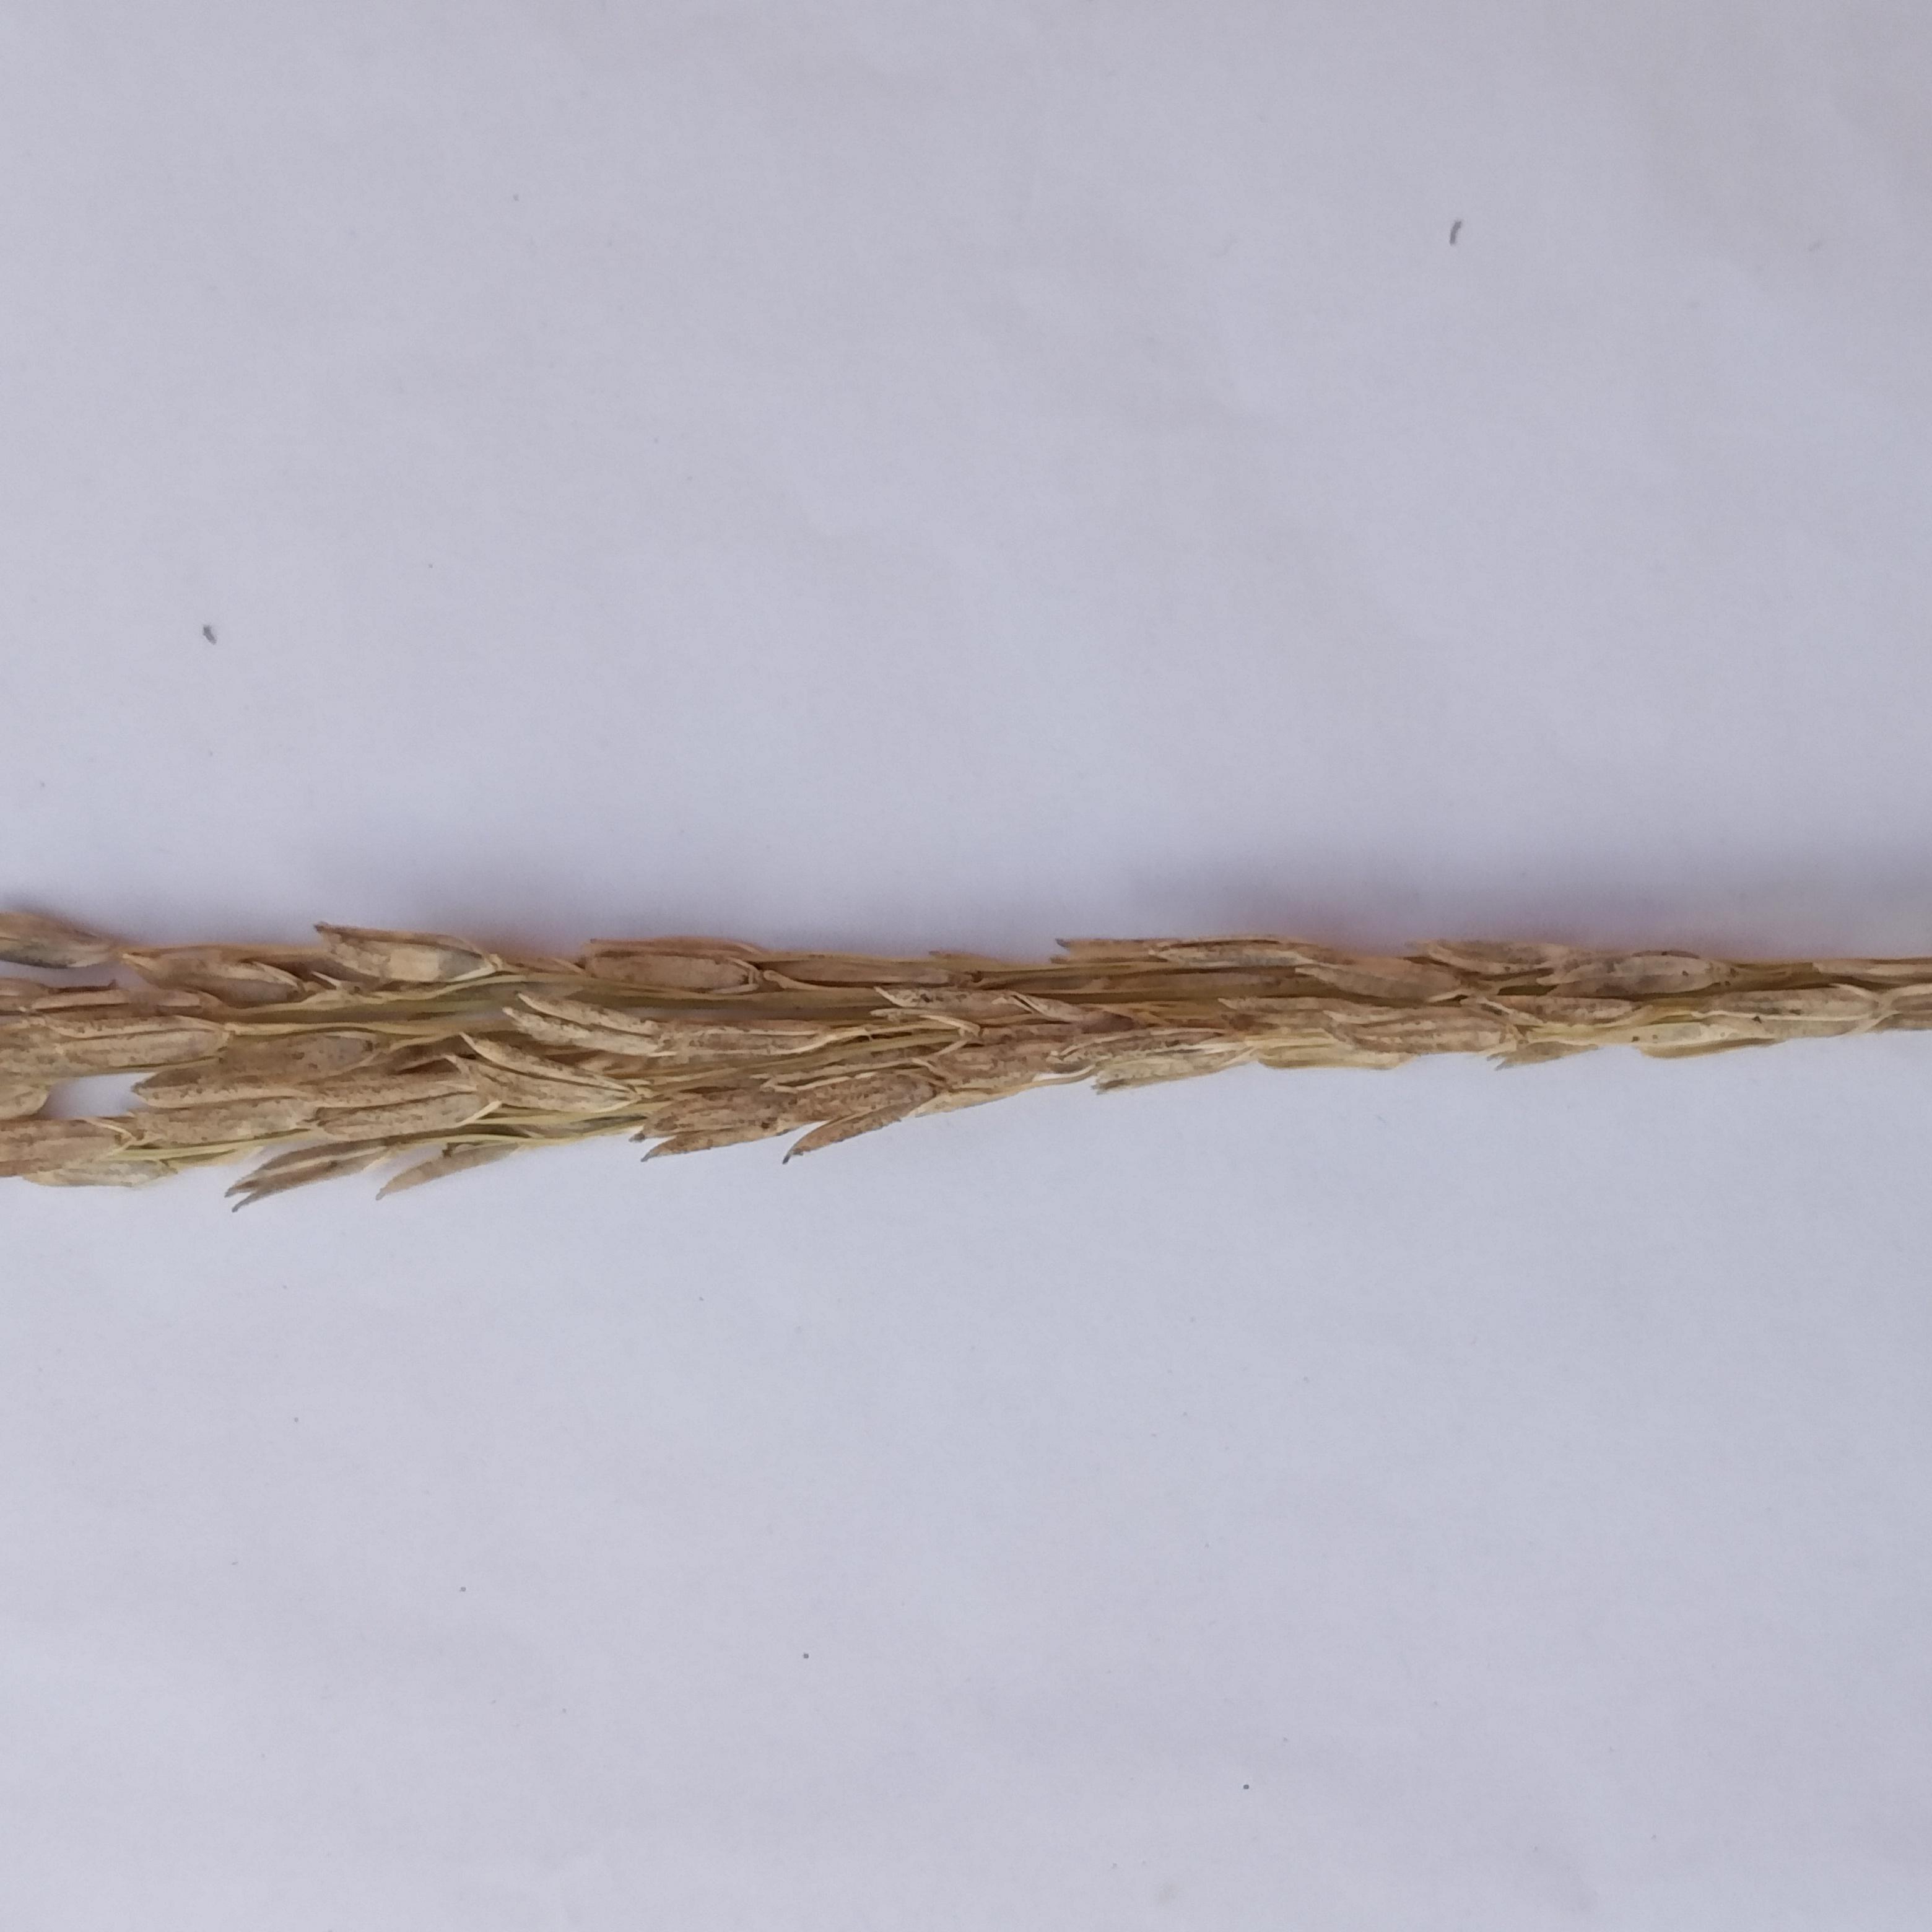
Label: Rice___Neck_Blast